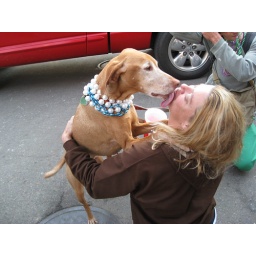
Woman letting dog lick her face all over